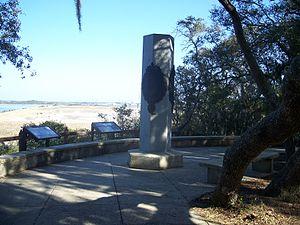
La Timucuan Ecological and Historic Preserve est une aire protégée américaine à Jacksonville, en Floride. Cette réserve nationale créée le 16 février 1988 protège 190 km² gérés par le National Park Service. Elle est inscrite au Registre national des lieux historiques depuis le jour de sa création.